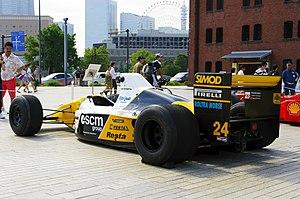
La Minardi M190 est la monoplace de Formule 1 engagée par la Scuderia Minardi dans le cadre du championnat du monde de Formule 1 1990 Elle est pilotée par les Italiens Pierluigi Martini, qui effectue sa troisième saison consécutive au sein de l'écurie italienne, et Paolo Barilla, remplacé par Gianni Morbidelli pour les deux dernières manches du championnat.